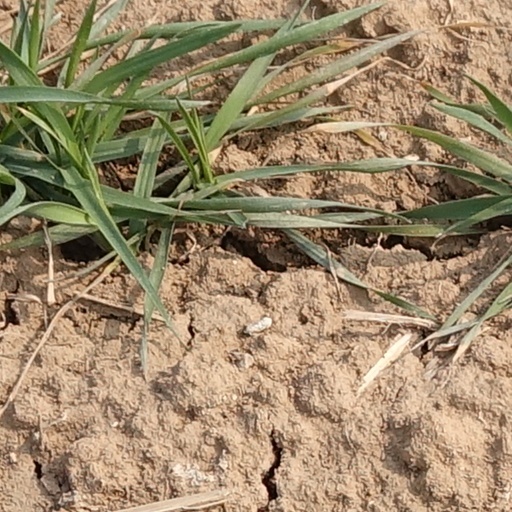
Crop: wheat